Papeete Market

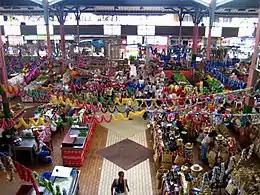

Marché Papeete ("municipal market") or Papeete Market is an extensive market place in Papeete, the capital of Tahiti.